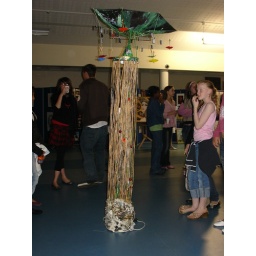
the stem lights up in red fairy lights and ceiling light of 1 single lamp on the very top.